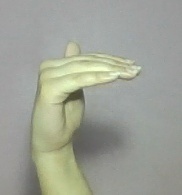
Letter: khaa